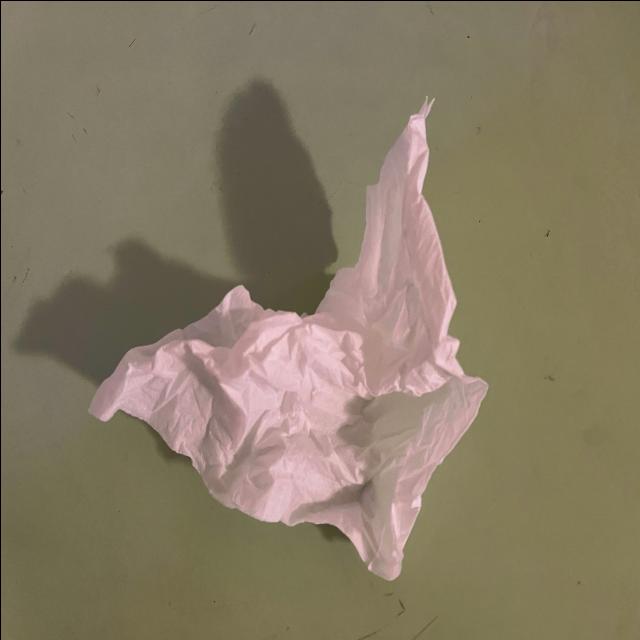
Label: tissues